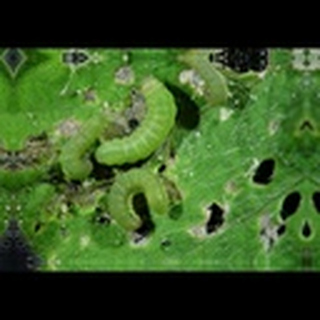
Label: cotton_army_worm